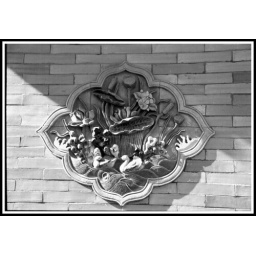
Lotus and duck decoration on a brick wall in Beijing's Forbidden City.